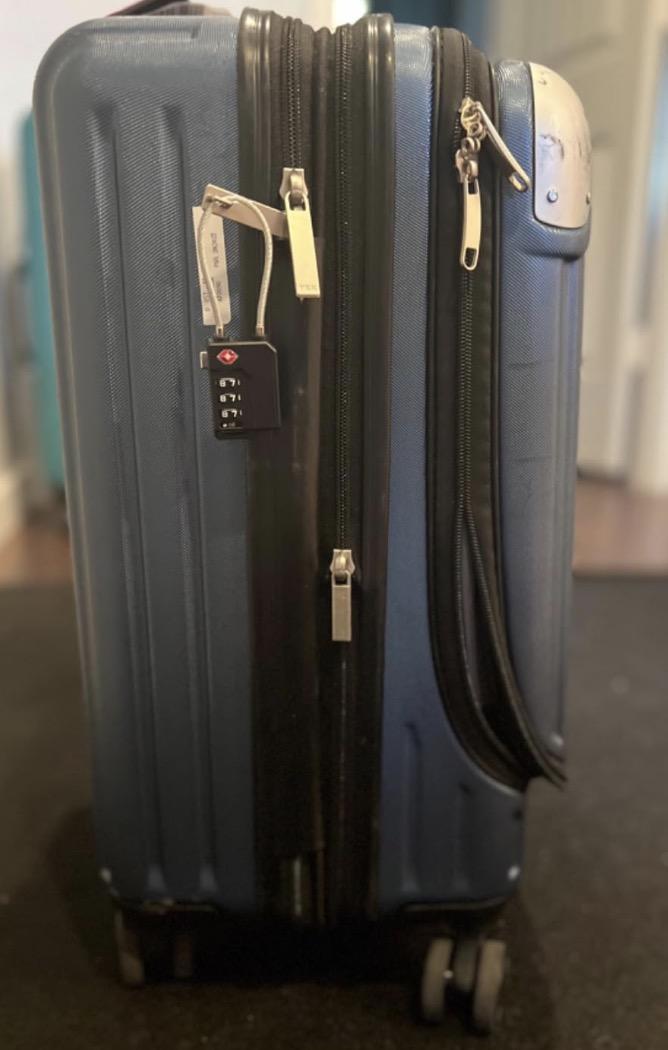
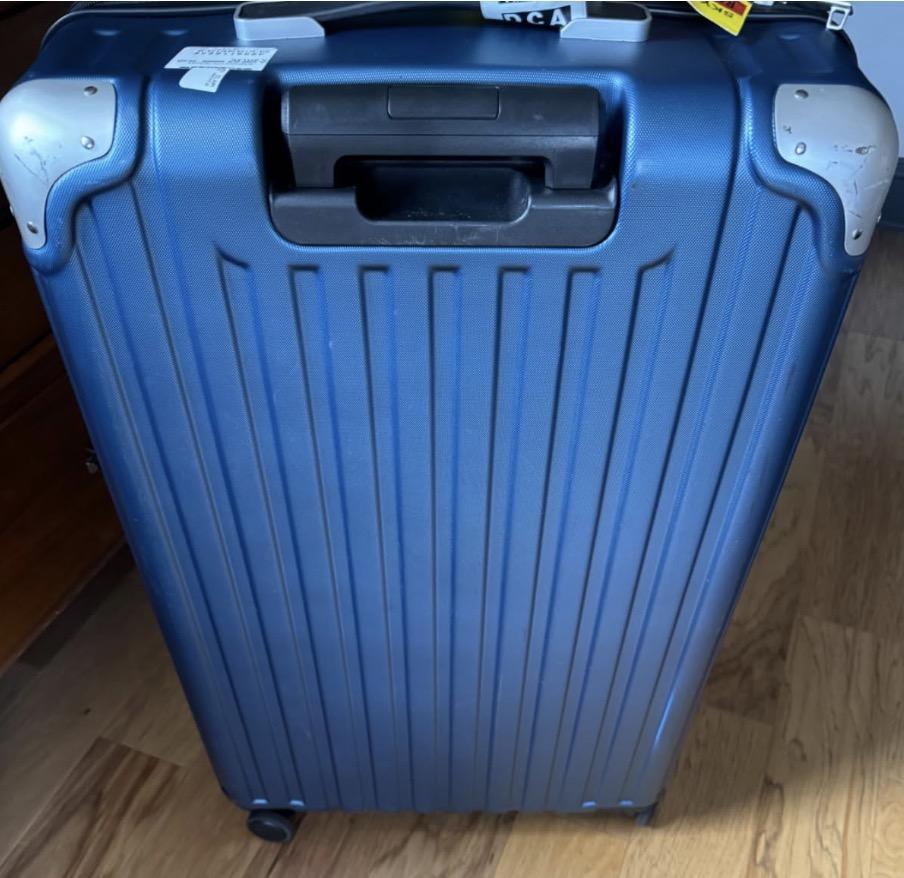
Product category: items_tea
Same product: yes